Shirley Franklin

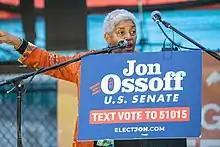
Franklin speaking at a rally for Jon Ossoff's Senate campaign in 2020

Mayor Shirley Franklin has said that the deficits in the city of Atlanta are not because of excess city spending. In fact, according to the Atlanta Business Chronicle city spending actually ran slightly below budgeted amounts through the first quarter of the fiscal year that began in July. According to Mayor Shirley Franklin, city tax collections are down by more than 12 percent because of the economic downturn. However, basic accounting mistakes in the city budget also played a significant role in the budget crisis.